Ekaterina Makarova

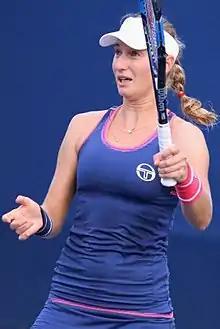
Makarova at the 2016 US Open

In January, Makarova took a break in doubles and started the 2016 season in the Premier tournaments Brisbane and Sydney, reaching the second round and quarterfinals, respectively. In the Australian Open, she reached the fourth round and lost there to Johanna Konta.